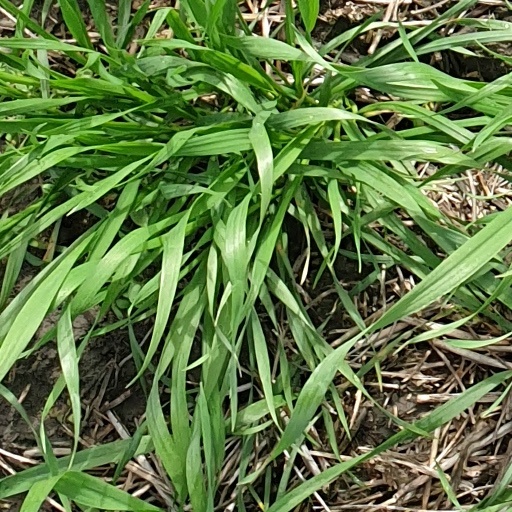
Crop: wheat